Frank Whittle

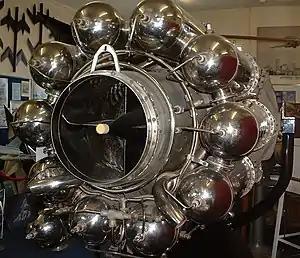
The W2/700 engine, or W.2B/23 as it was known to the Air Ministry. It was the first British production jet engine, powering early models of the Gloster Meteor.

In mid-1941, relations between Power Jets and Rover had continued to deteriorate. Rover had established a version of Power Jet's set-up at Waterloo Mill, associated with their Barnoldswick factory, near Clitheroe. Rover was working on an alternative to Whittle's "reverse-flow" combustion chambers, by developing a "straight-through" combustion chamber and turbine wheel. Rover referred to the engine as the B.26, sanctioned by the Directorate of Engine Development, but kept secret until April 1942, from Power Jets, the Controller of Research and Development, and the Director of Scientific Research.